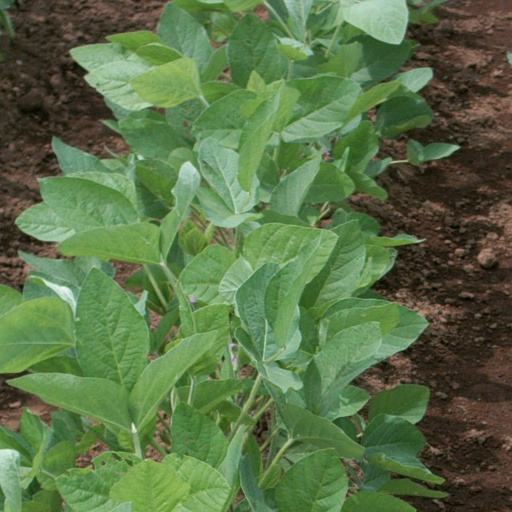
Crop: soybean